Zuzana Vačková

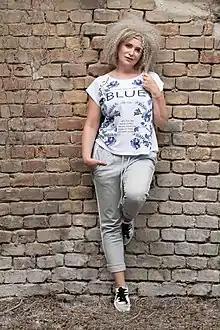
Vačková in 2019

Zuzana Vačková (born 12 February 1969) is a Slovak actress best known for her role in the television series "Panelák".